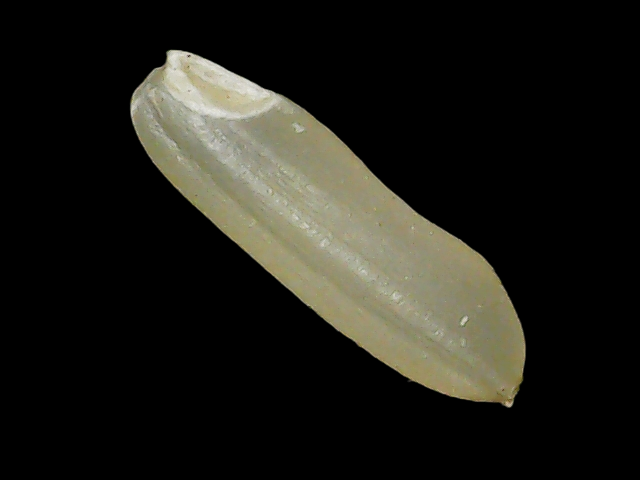
Rice variety: Binadhan11